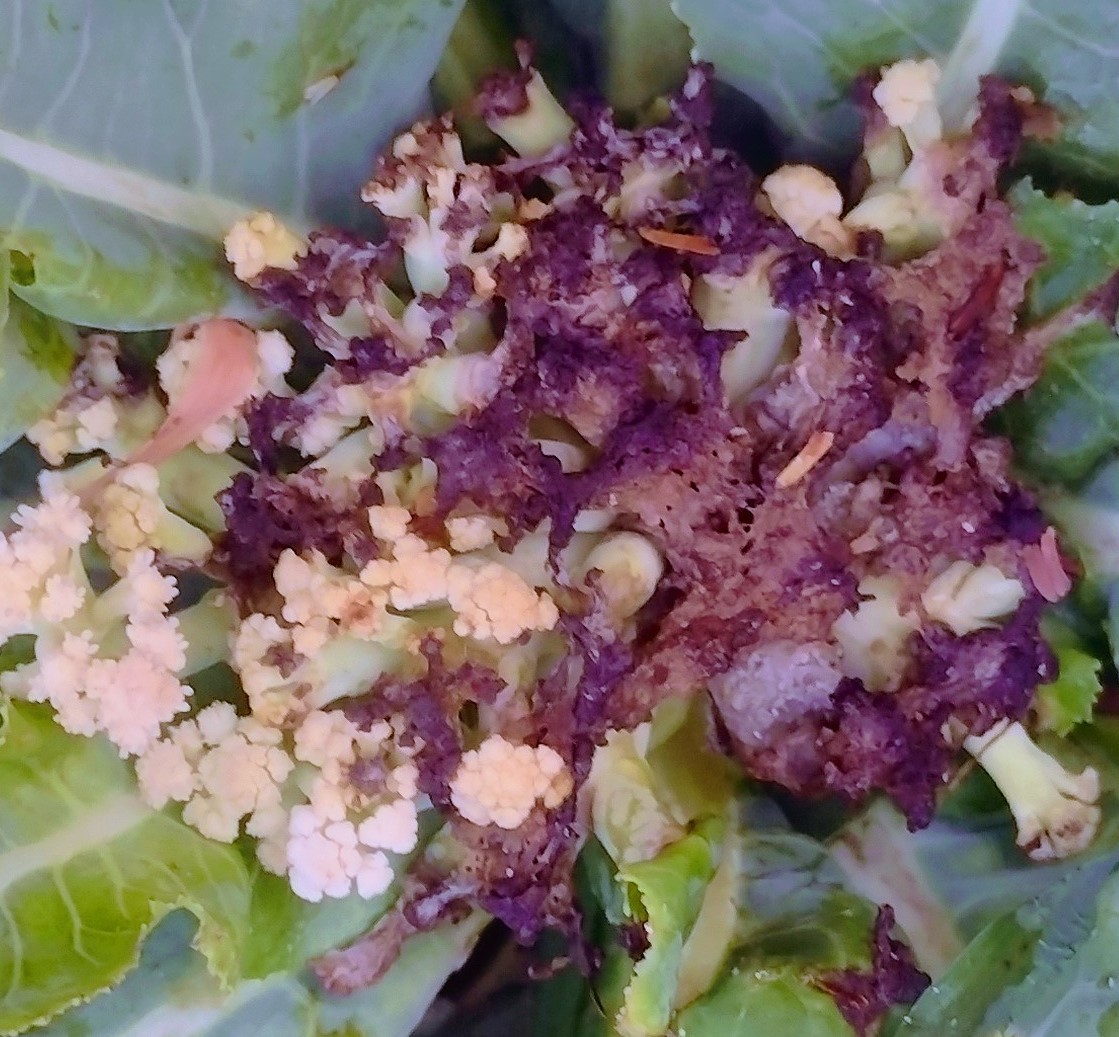
Label: Bacterial spot rot